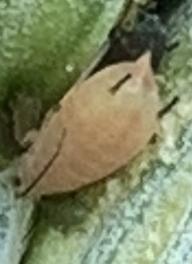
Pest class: english_grain_aphid